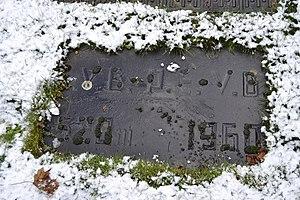
Ancien puits du Val Benoit, fr:Liège, Belgique
La Société anonyme des Charbonnages du Bois d'Avroy est une ancienne société charbonnière de la région de Liège, dont la concession se situait sur les territoires des anciennes communes de Tilleur, Liège, Sclessin et Angleur, dorénavant Saint-Nicolas et Liège, dans la vallée de la Meuse et sous les collines de Cointe et du Sart-Tilman.